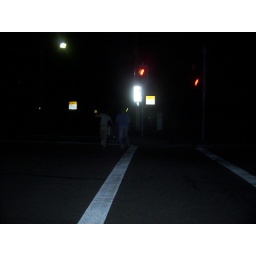
jo and tristan run off with kate sitting in a shopping trolley and slide down the road